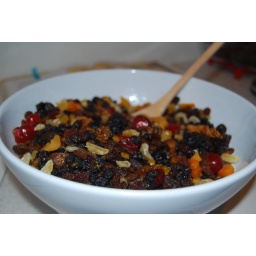
1. Put dried fruit in a bowl